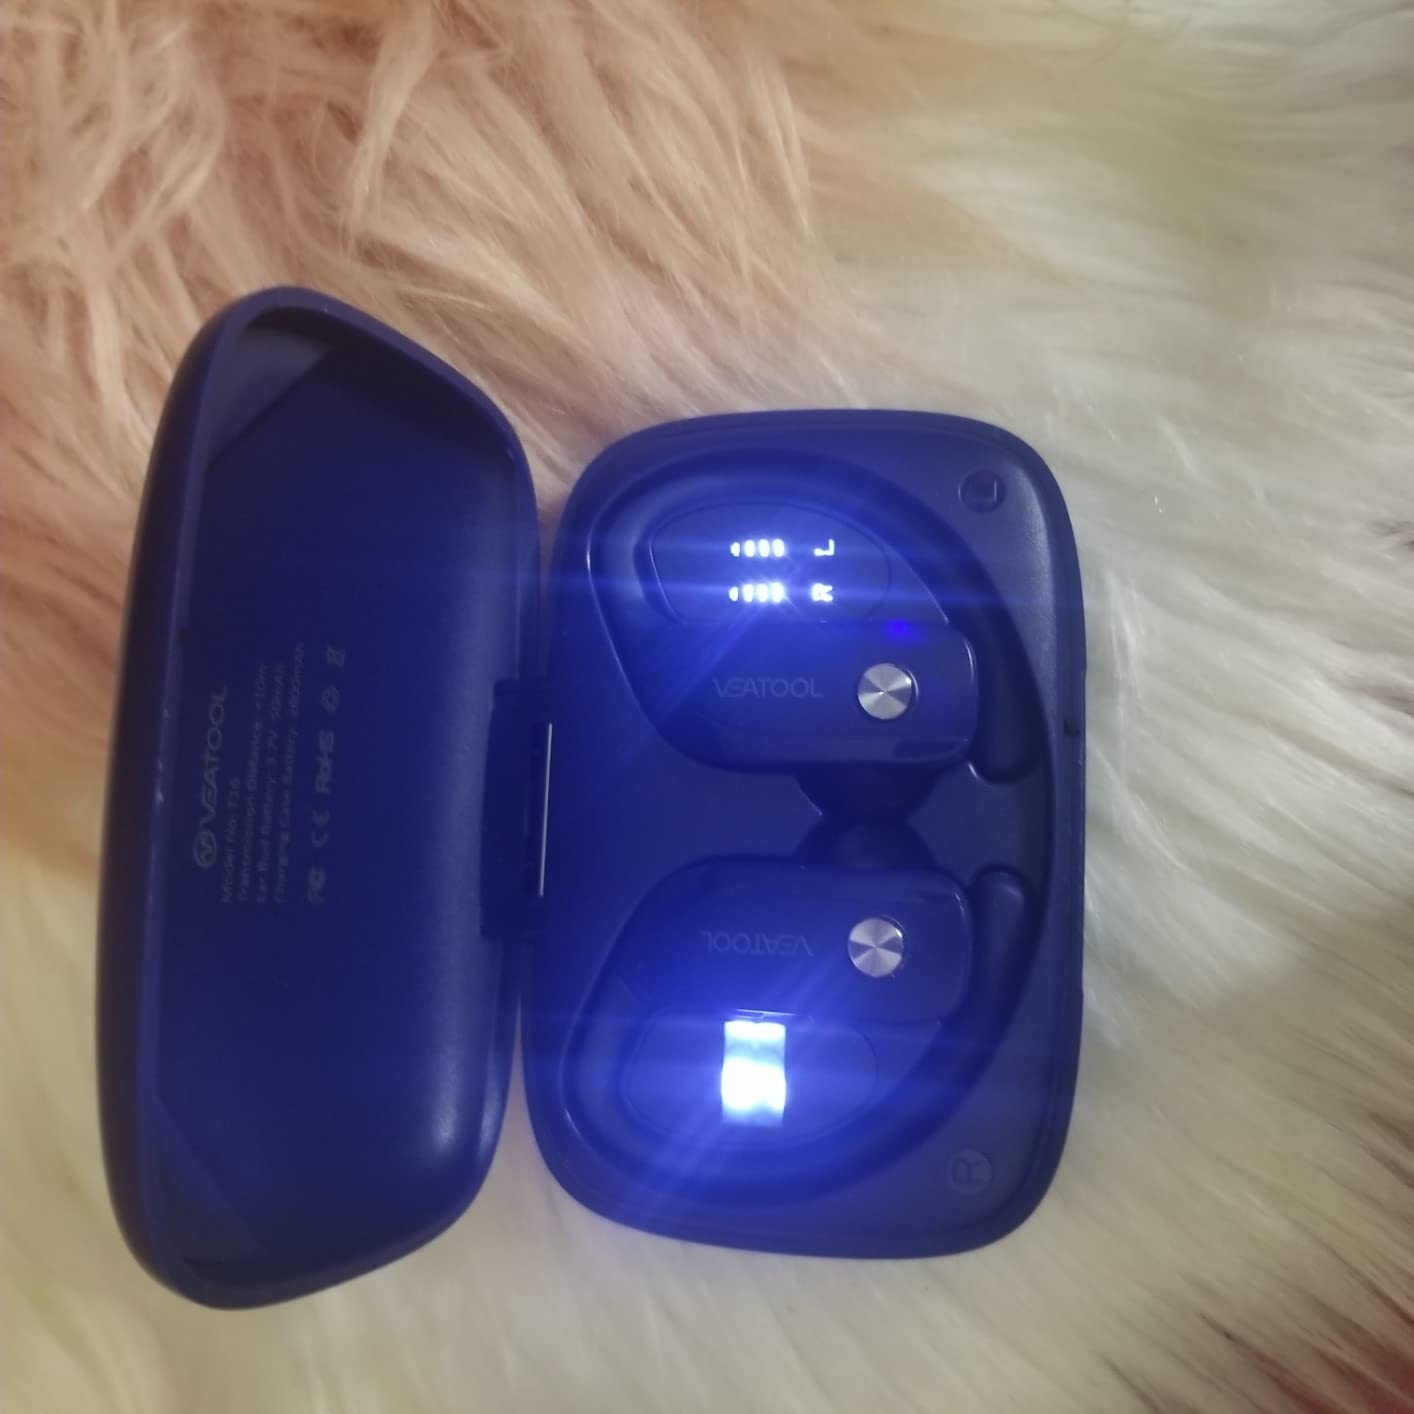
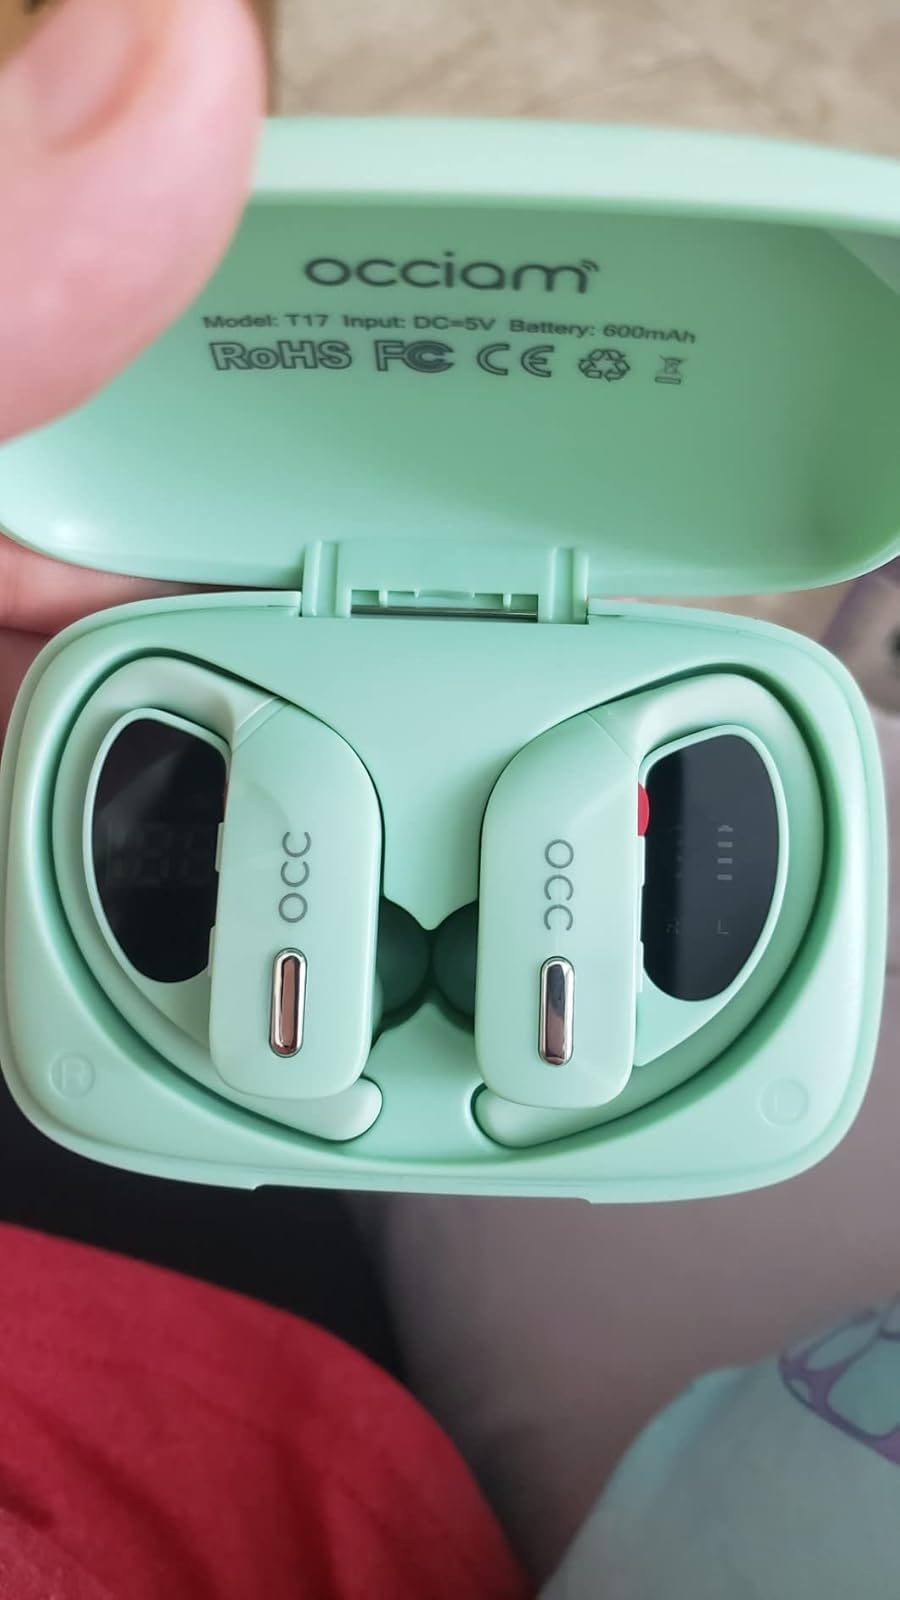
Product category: earbuds
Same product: no